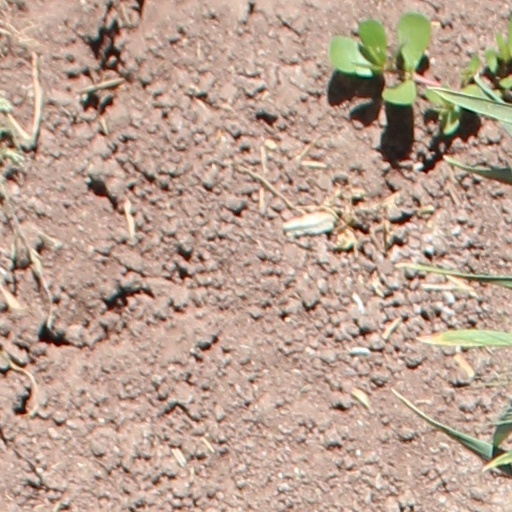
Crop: wheat